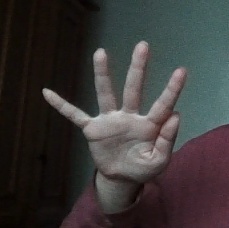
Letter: sheen